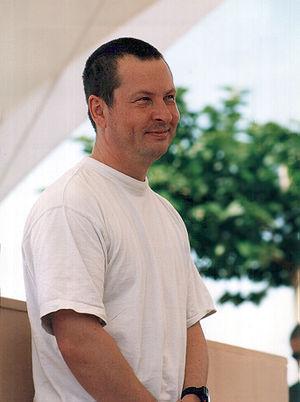
Le Festival de Cannes est un festival de cinéma international se déroulant chaque année en mai à Cannes durant douze jours. Il a été fondé le 20 septembre 1946 d'après une idée de Philippe Erlanger – qui lui vint dans le wagon-lit lors de son retour de la Mostra de Venise en 1938. Cette première date, fixée au 1ᵉʳ septembre 1939, fut malheureusement annulée pour cause de déclaration de guerre. Projet repris par Jean Zay, ministre de l'Éducation nationale et des Beaux-arts du Front populaire et Albert Sarraut, ministre de l’intérieur.
Lars Trier, dit Lars von Trier [laʁs fɔn tʁiːʁ], est un réalisateur, scénariste et producteur danois, né le 30 avril 1956 à Copenhague.